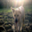
Label: dog